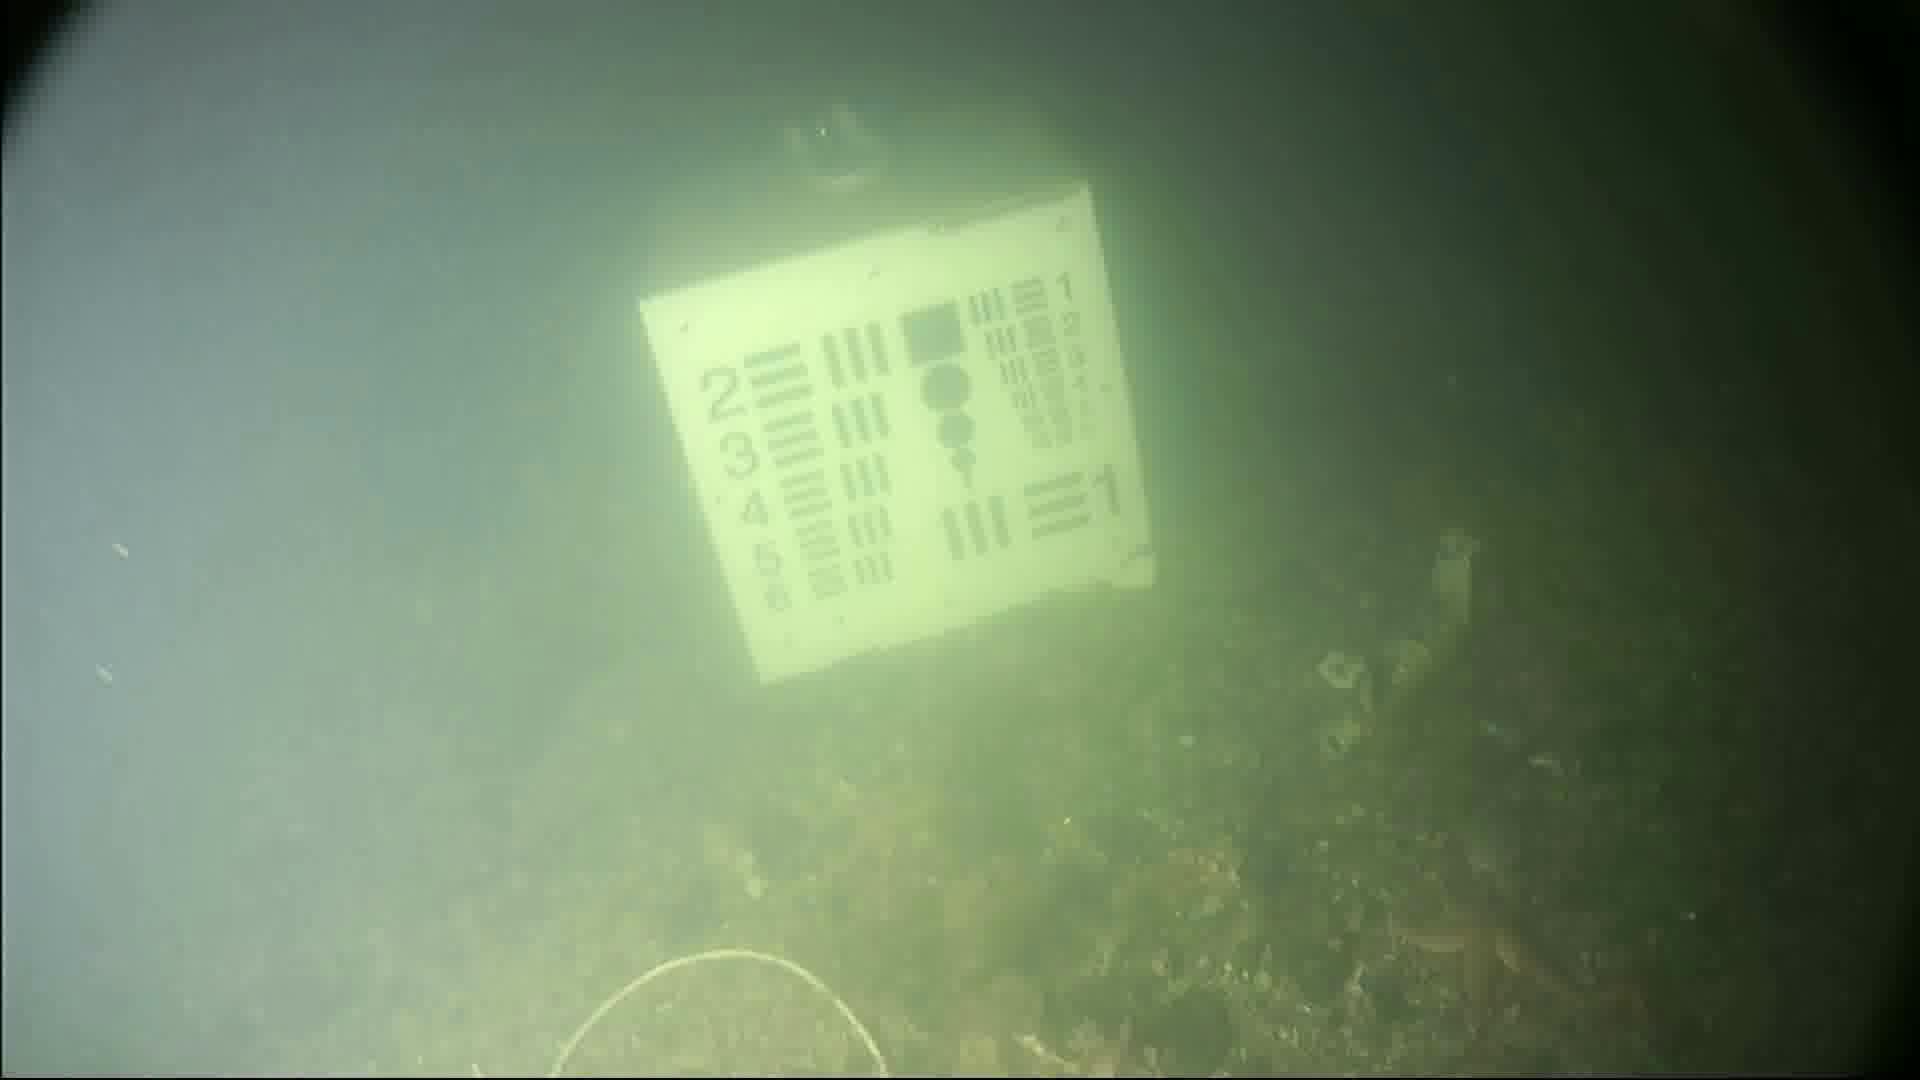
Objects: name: starfish